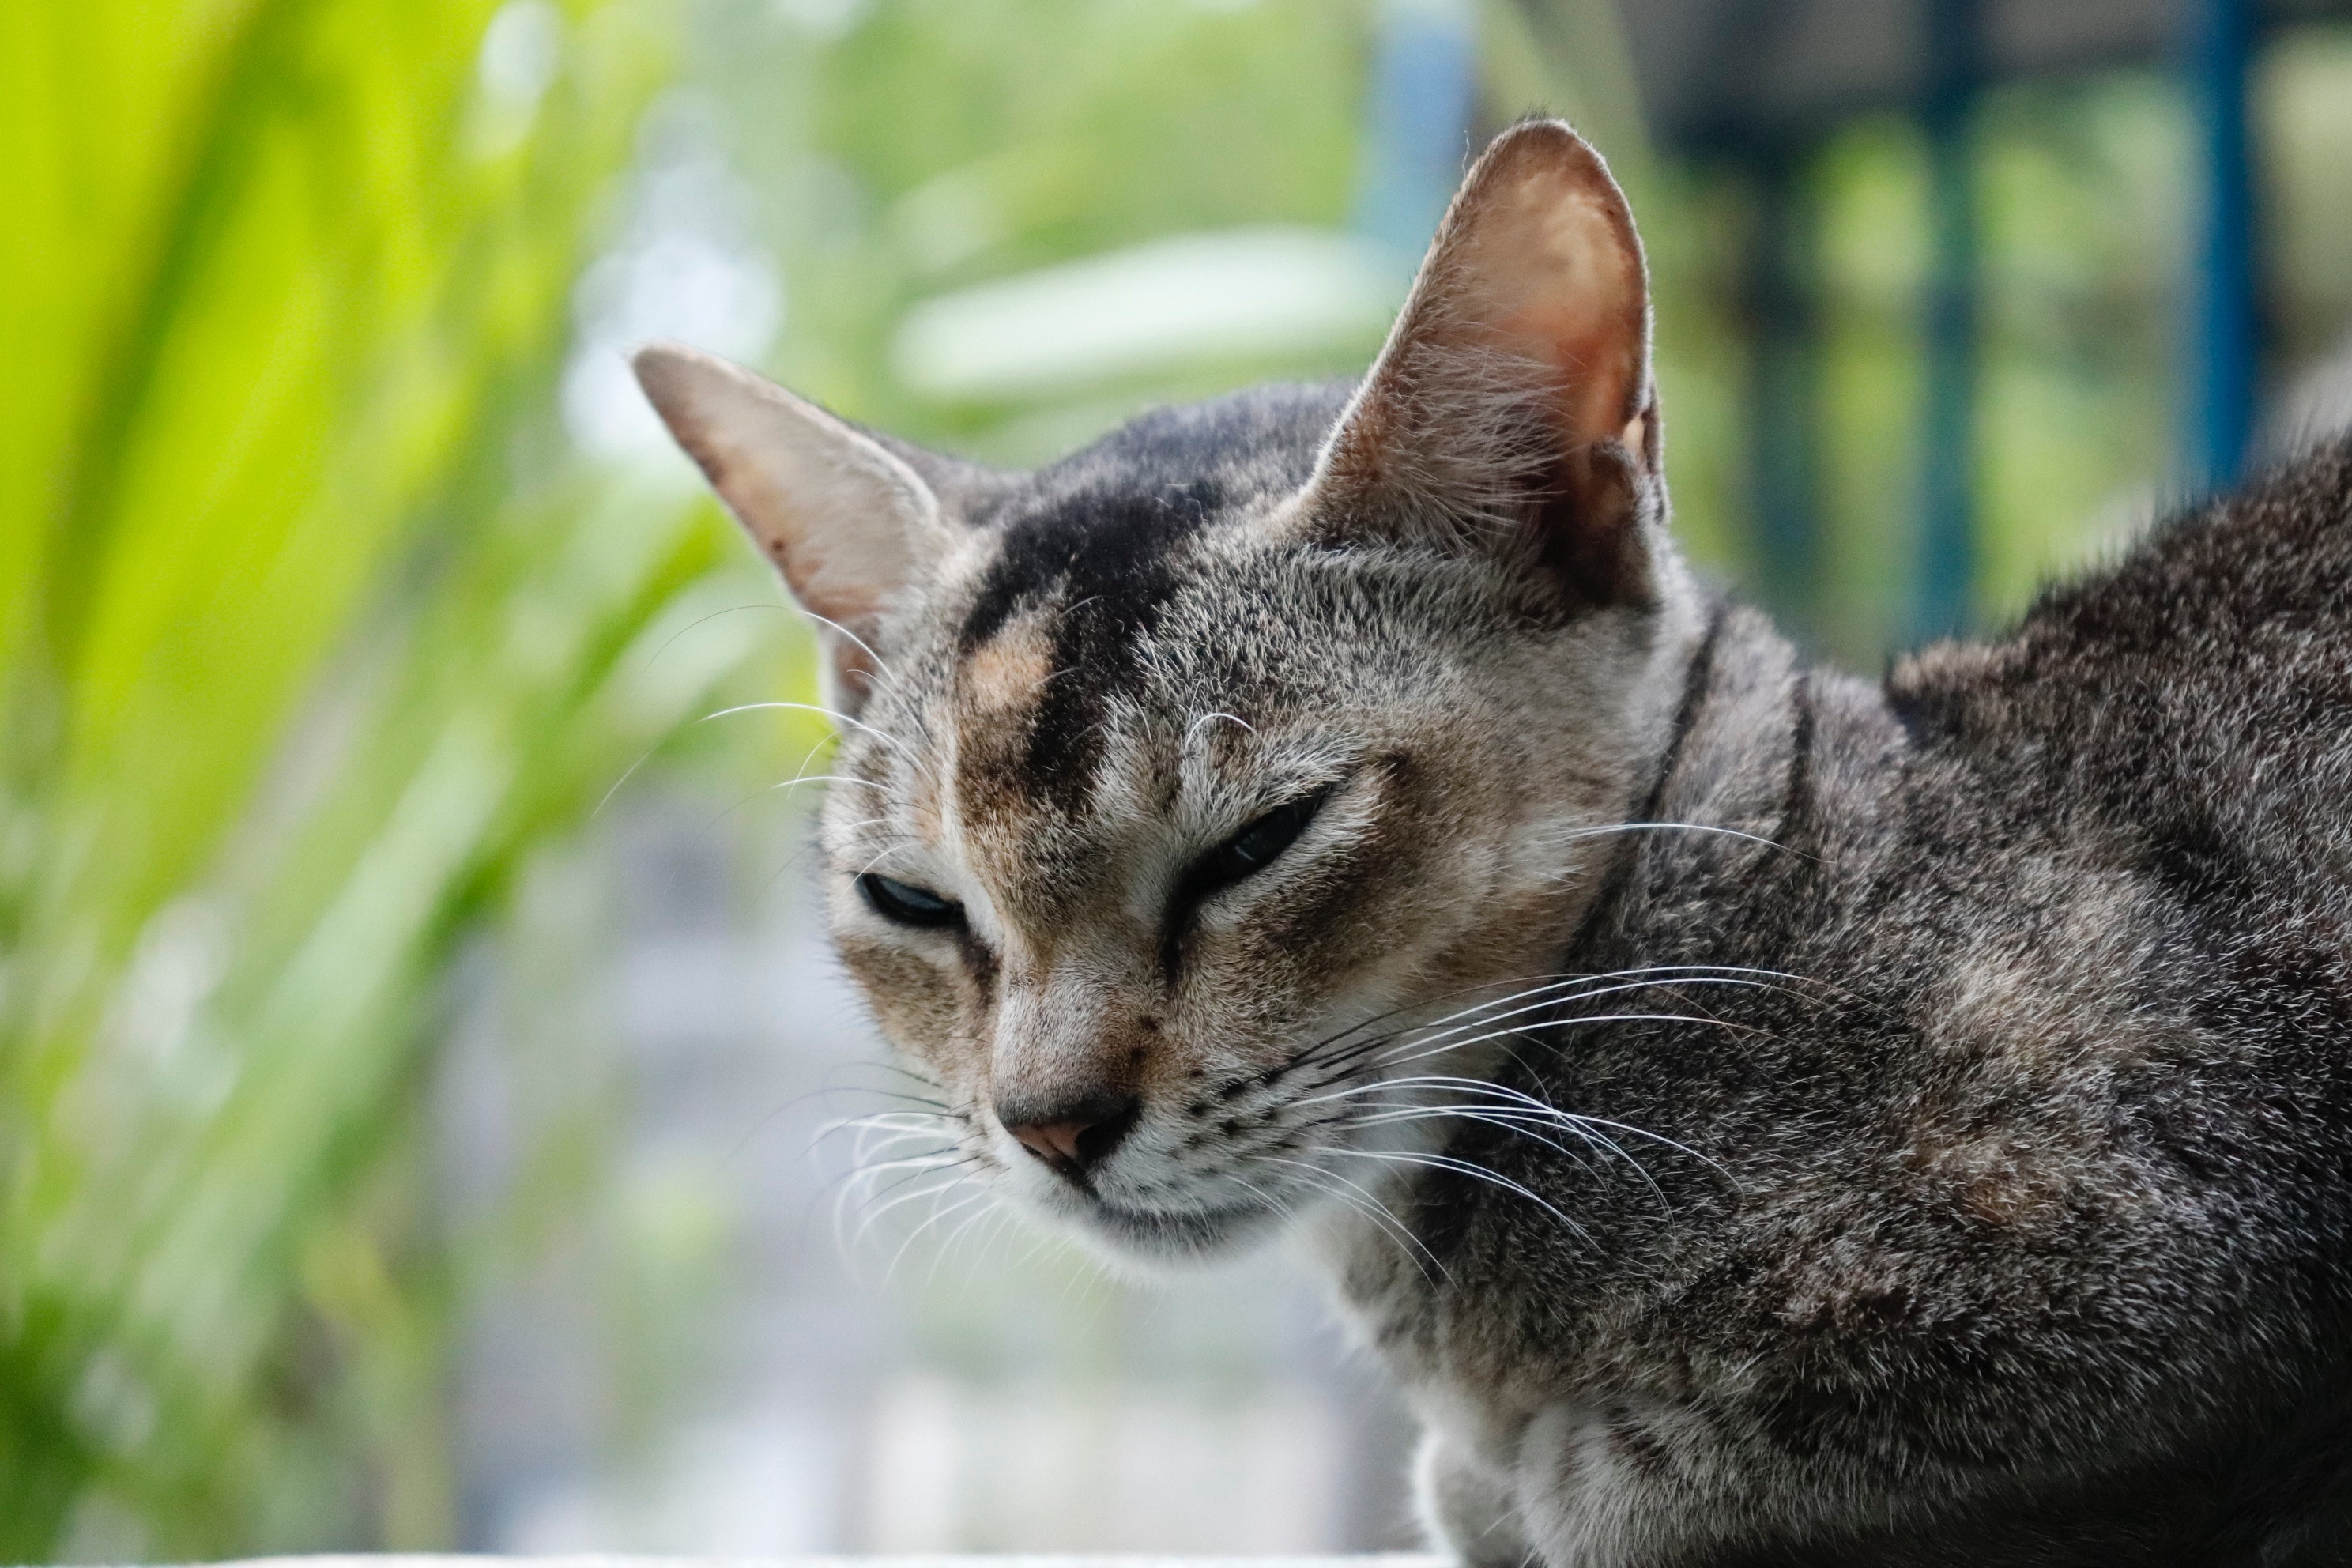
cat, mammal, vertebrate, small to medium sized cats, whiskers, felidae, carnivore, domestic short haired cat, asian, snout, tabby cat, aegean cat, european shorthair, wildlife, singapura, dragon li, grass, chausie, abyssinian, american wirehair, wild cat, australian mist, german rex, ocicat, Ojos azules